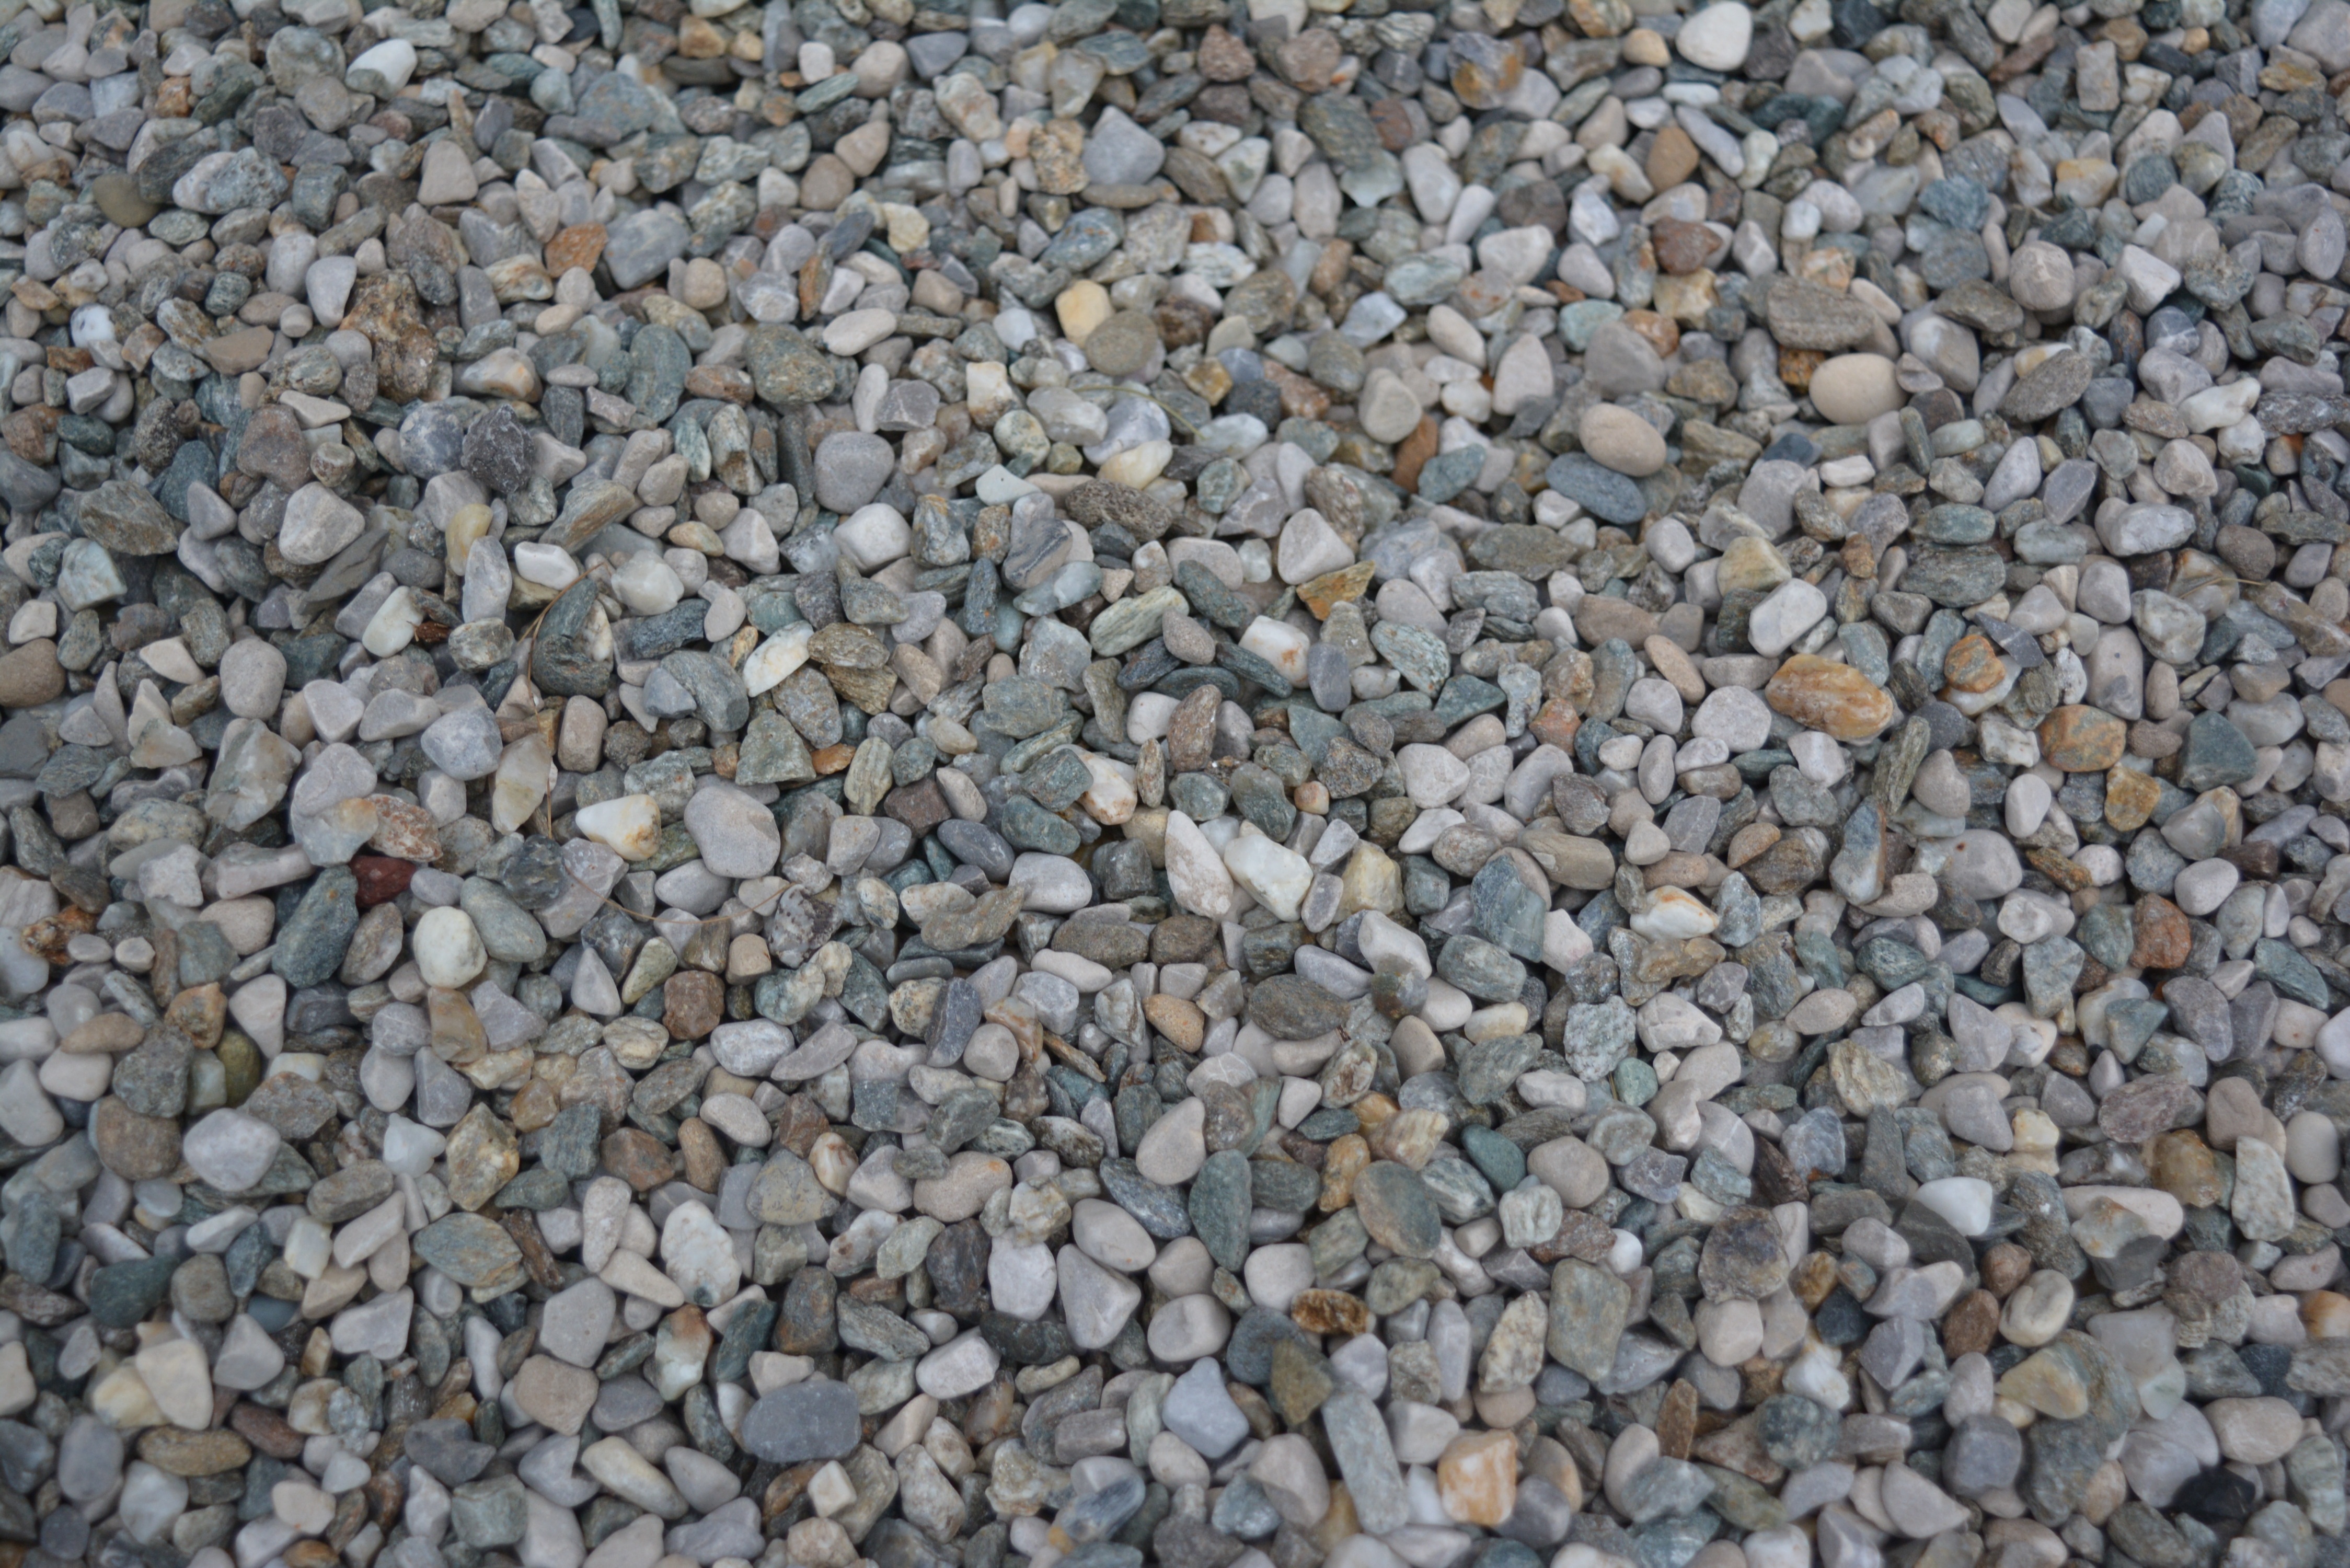
rock, ground, floor, stone, asphalt, pebble, soil, material, rubble, gravel, pebbles, flooring, stone floor, steinchen, stone floor stone